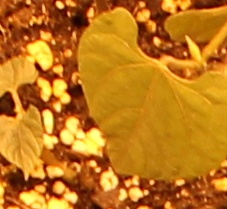
Label: Blackbean